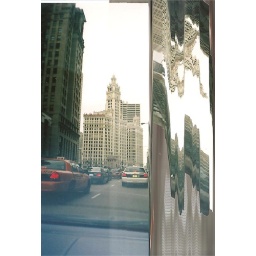
This is a picture of a building in Chicago that was taken through the car window.